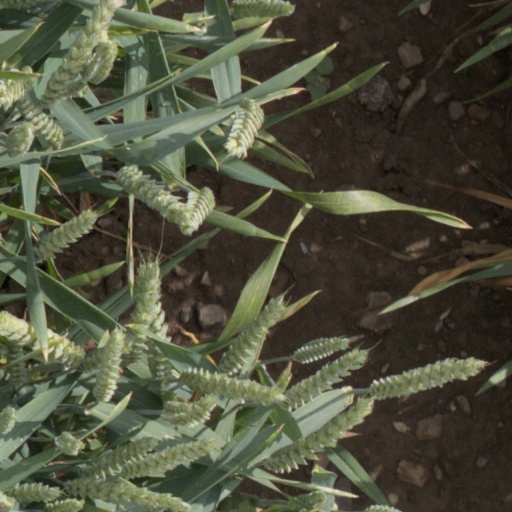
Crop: wheat